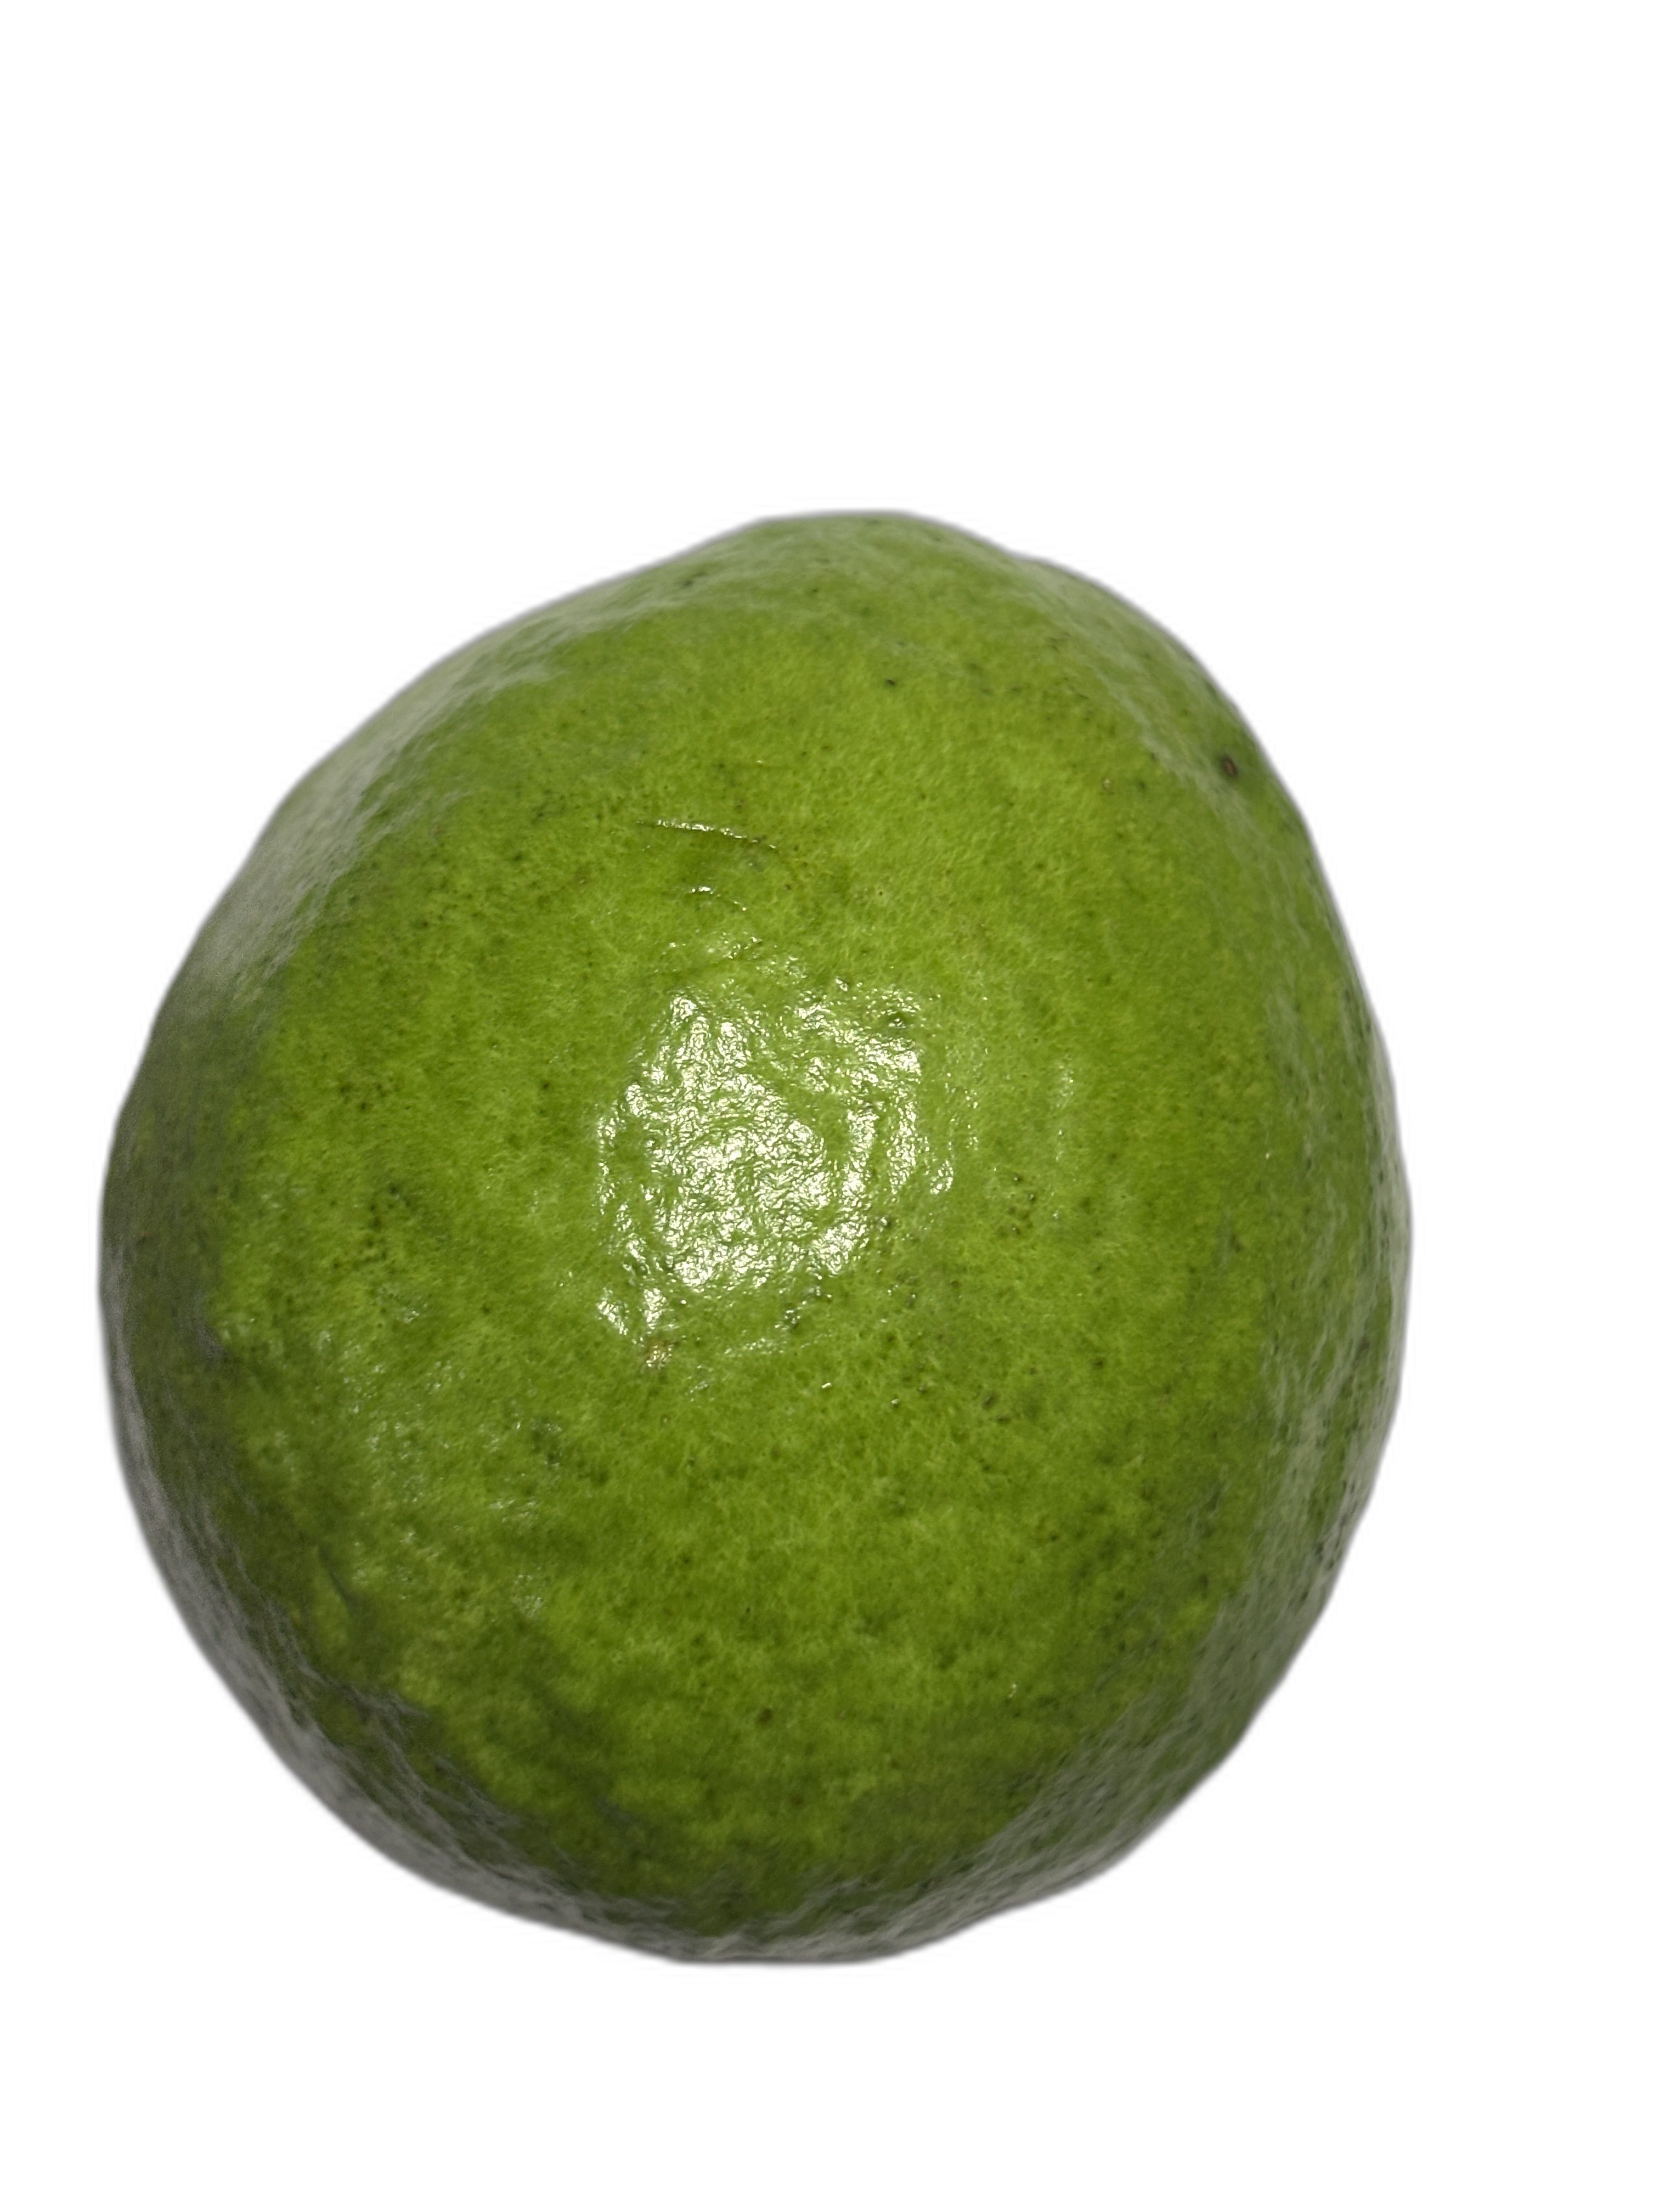
Plant part: fruit
Disease: Healthy